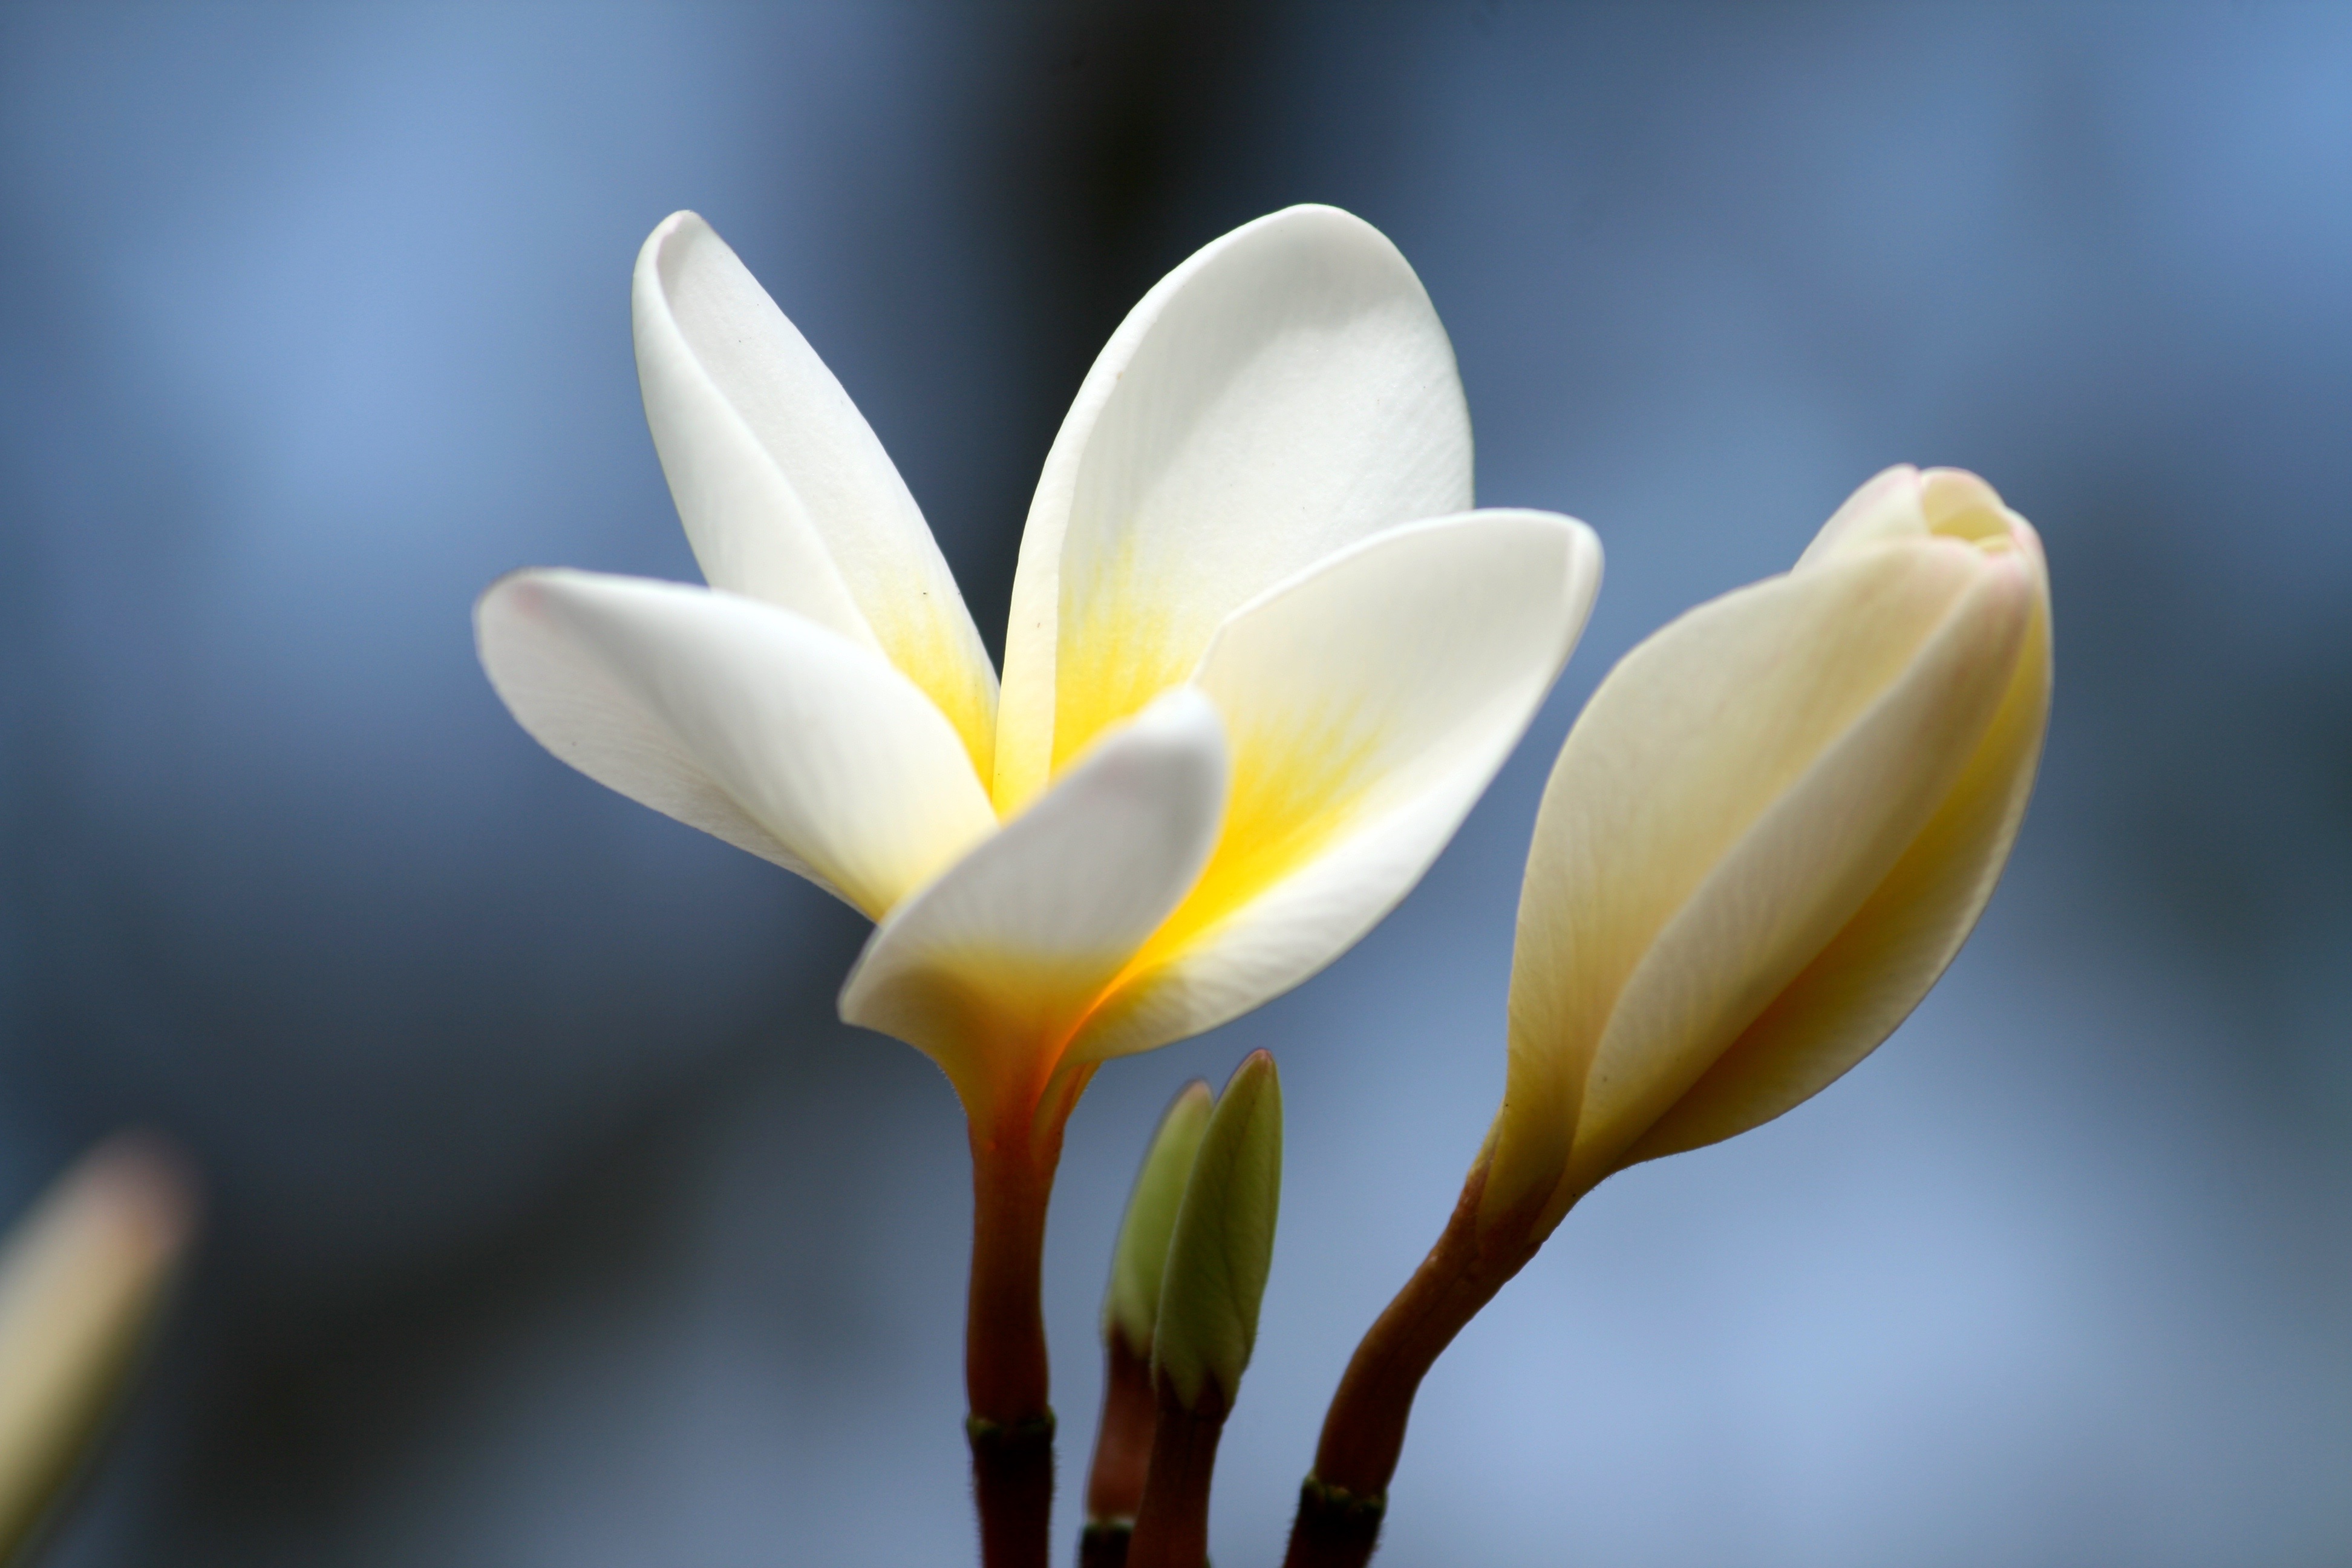
nature, blossom, plant, white, photography, flower, petal, summer, floral, spring, tropical, natural, botany, hawaii, yellow, flora, botanical, close up, crocus, exotic, aloha, plumeria, macro photography, flowering plant, plant stem, land plant